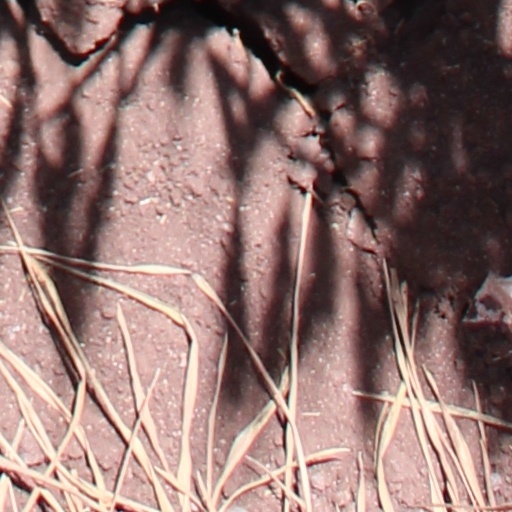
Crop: wheat